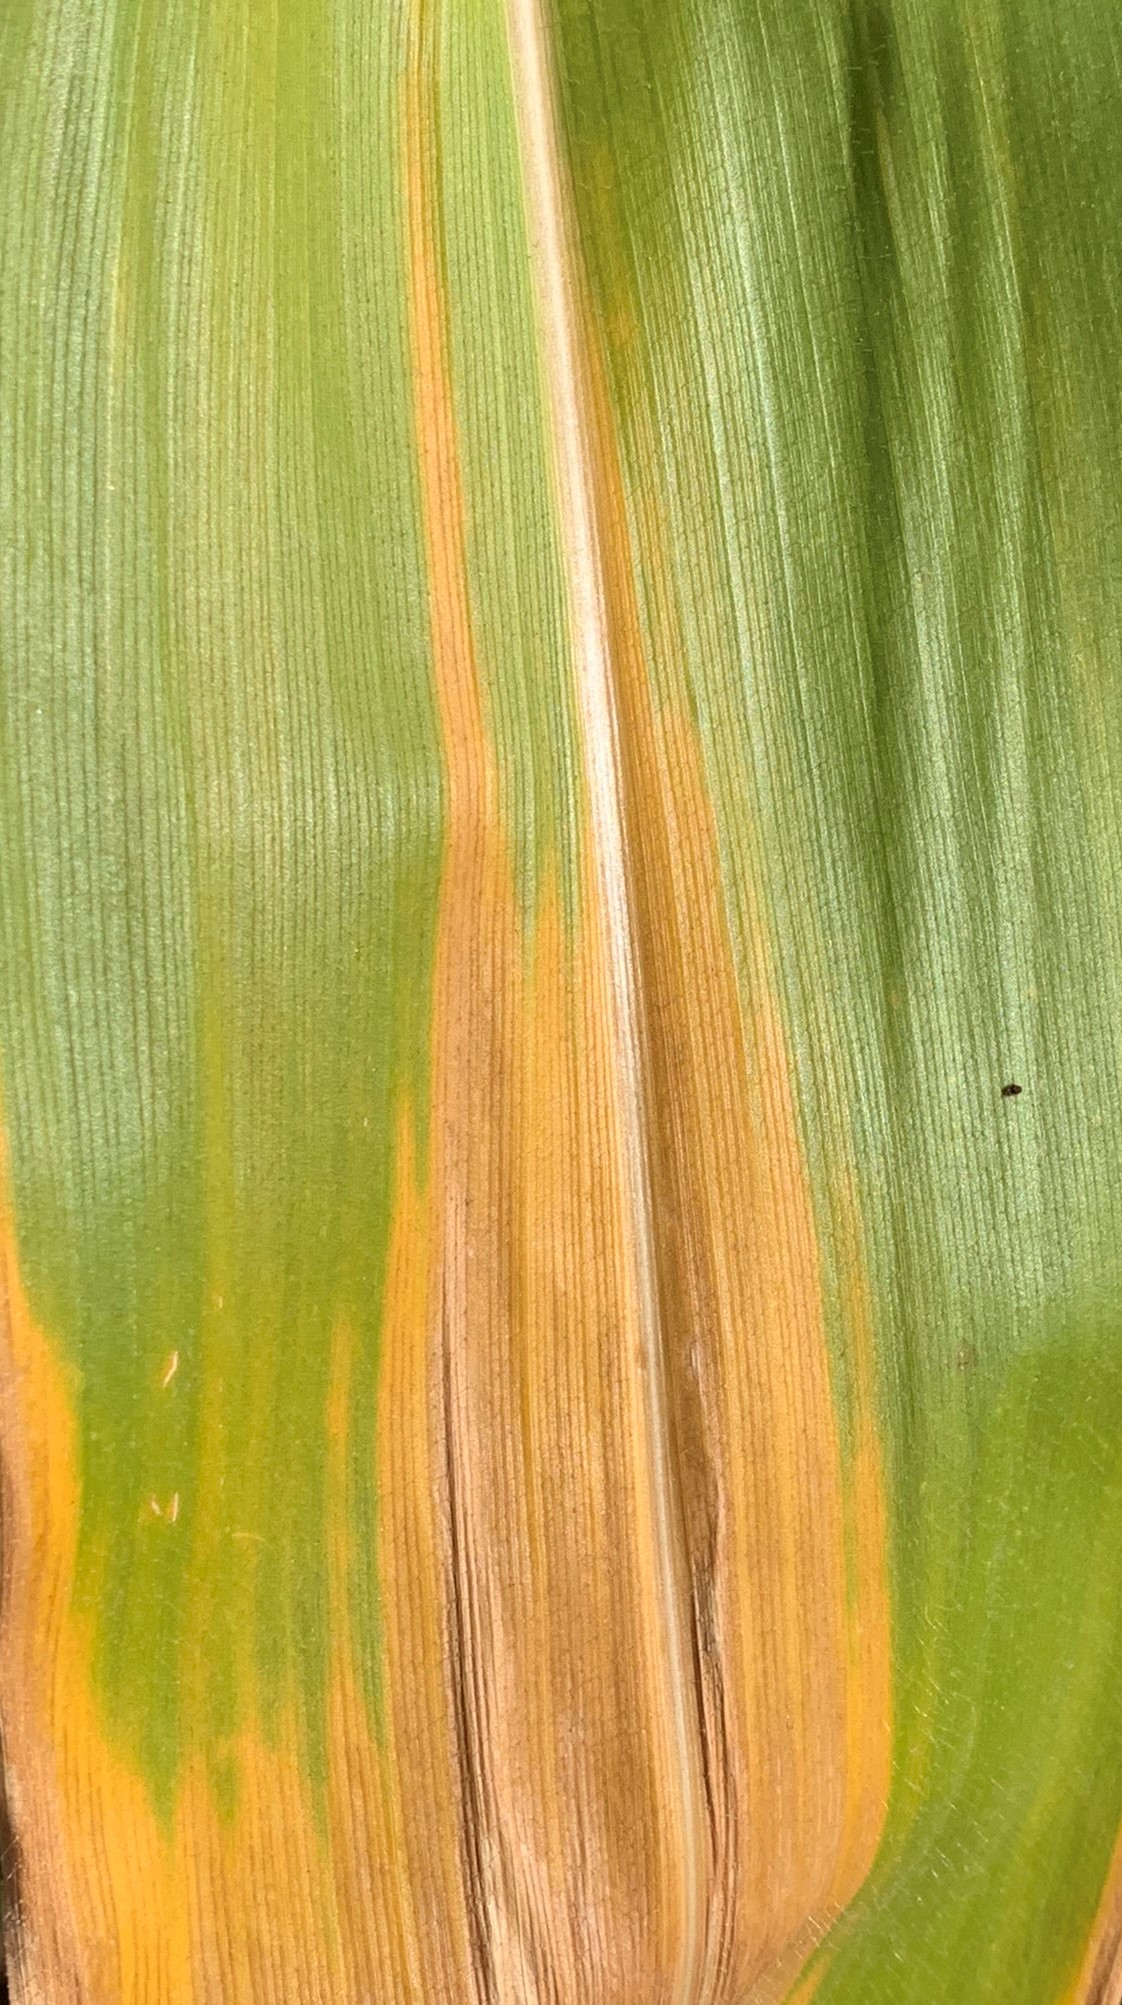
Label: MLN